Patricia Piccinini

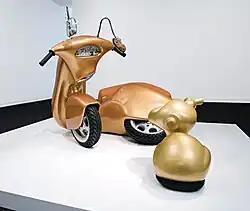
"Nest". 2006 sculpture in the 'automotive' works series.

Patricia Piccinini (born 1965 in Freetown, Sierra Leone) is an Australian artist who works in a variety of media, including painting, video, sound, installation, digital prints, and sculpture. Her works focus on "unexpected consequences", conveying concerns surrounding bio-ethics and help visualize future dystopias. In 2003, Piccinini represented Australia at the 50th Venice Biennale with a hyperrealist sculpture of her distinctive anthropomorphic animals. In 2016 The Art Newspaper named Piccinini with her "grotesque-cum-cute, hyper-real genetics fantasies in silicone" the most popular contemporary artist in the world after a show in Rio de Janeiro attracted over 444,000 visitors. Natasha Bieniek's portrait of Piccinini was a finalist for the 2022 Archibald Prize.